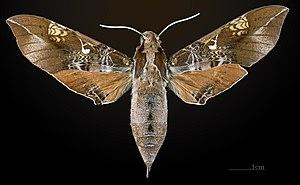
Callionima inuus est une espèce d'insectes lépidoptères de la famille des Sphingidae, sous-famille des Macroglossinae, de la tribu des Dilophonotini, sous-tribu des Dilophonotina et du genre Callionima.